The War with Grandpa

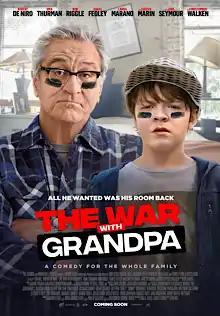
Theatrical release poster

The War with Grandpa is a 2020 American family comedy film directed by Tim Hill, from a screenplay by Tom J. Astle and Matt Ember, based upon the novel of the same name by Robert Kimmel Smith. The film is about a young boy named Peter (Oakes Fegley) who fights in a prank war with his grandfather (Robert De Niro) to get his grandfather to move out of his room after he moves in with his family. Uma Thurman, Rob Riggle, Laura Marano, Cheech Marin, Jane Seymour, and Christopher Walken also star.